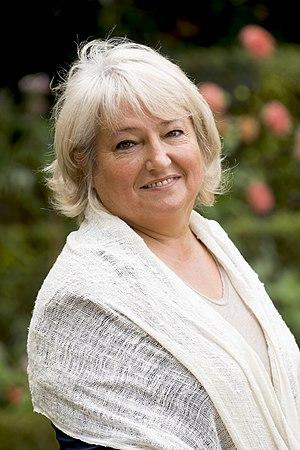
Sophie Mette est une femme politique centriste française née le 13 septembre 1959 à Montauban. Elle est adjointe au maire divers droite de Bazas de 2001 à 2008 puis conseillère municipale d'opposition depuis 2008. De 2013 à 2015, elle est élue conseillère régionale du groupe du Mouvement démocrate en Aquitaine, puis le redevient à compter du mois de novembre 2017 au sein de la nouvelle région Nouvelle-Aquitaine.